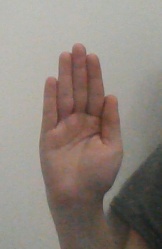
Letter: seen